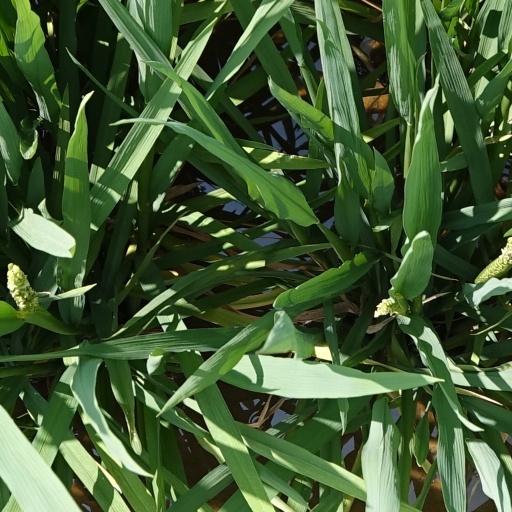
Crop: rice